Subway (crossing)

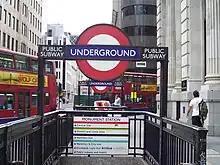
The 'Public Subway' sign at this transit system entrance refers to the pedestrian subways underneath the junction, not to the London Underground.

In the United States, as used by the California Department of Transportation and in parts of Pennsylvania such as Harrisburg, Duncannon and Wyoming County, subway refers to a depressed road undercrossing. Where they are built elsewhere in the country, the term 'pedestrian underpass' is more likely to be used, because "subway" in North America refers to rapid transit systems such as the New York City Subway or the Toronto subway. This usage also occurs in Scotland, where the underground railway in Glasgow is referred to as the Glasgow Subway.